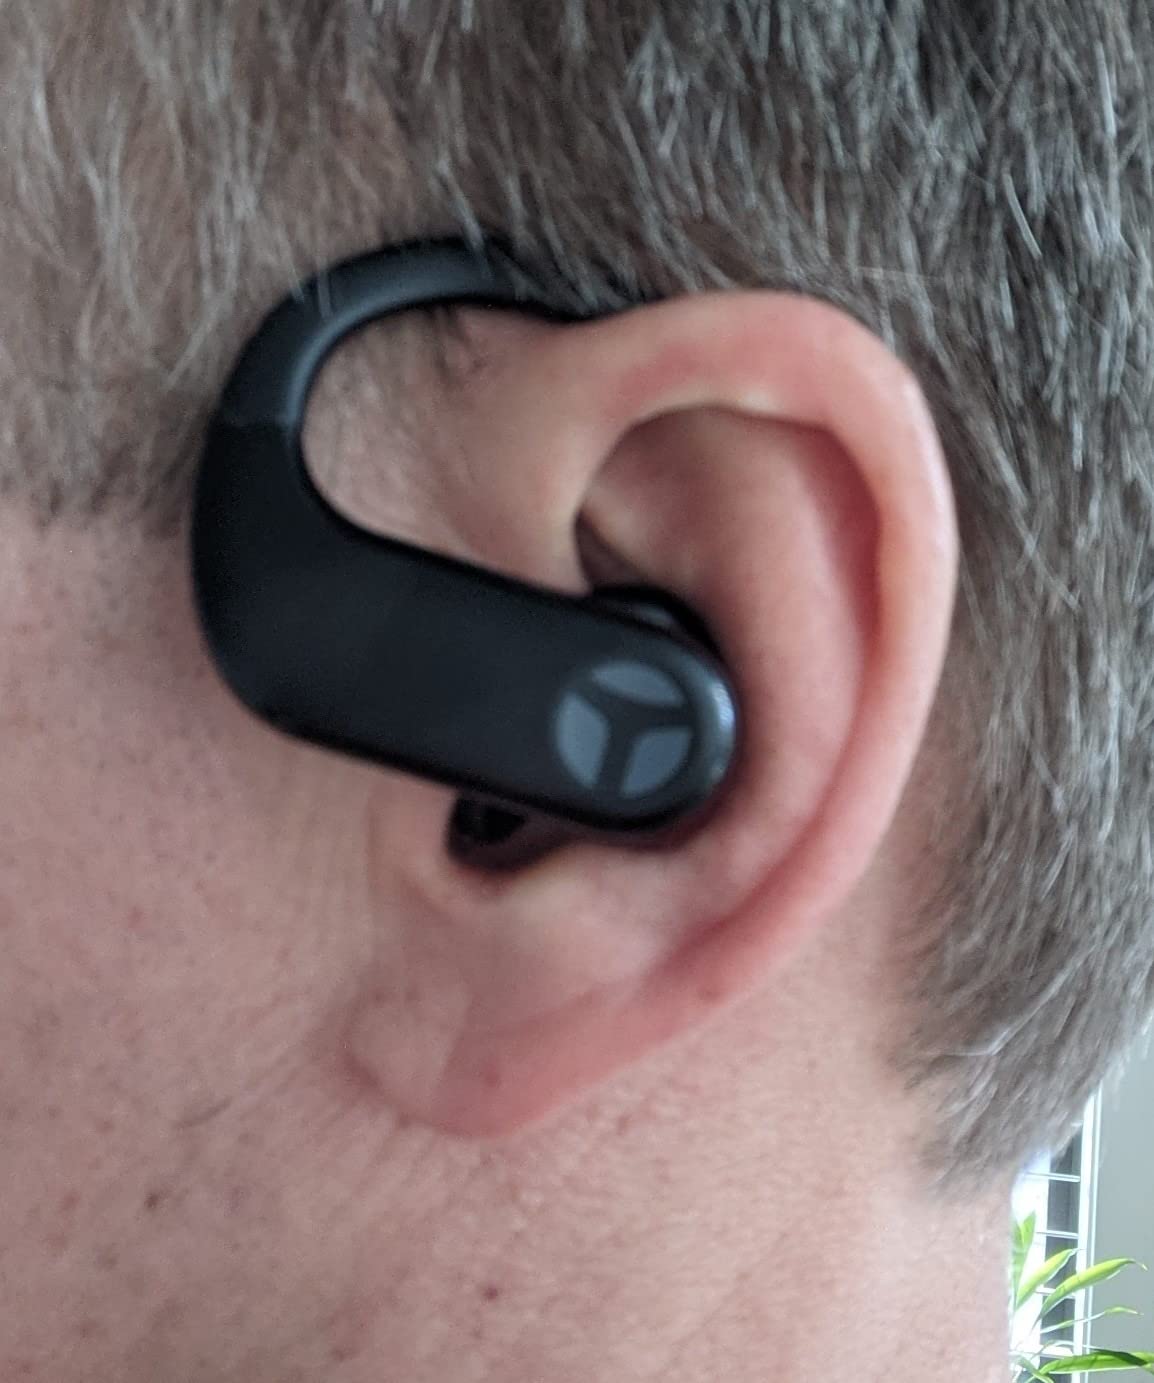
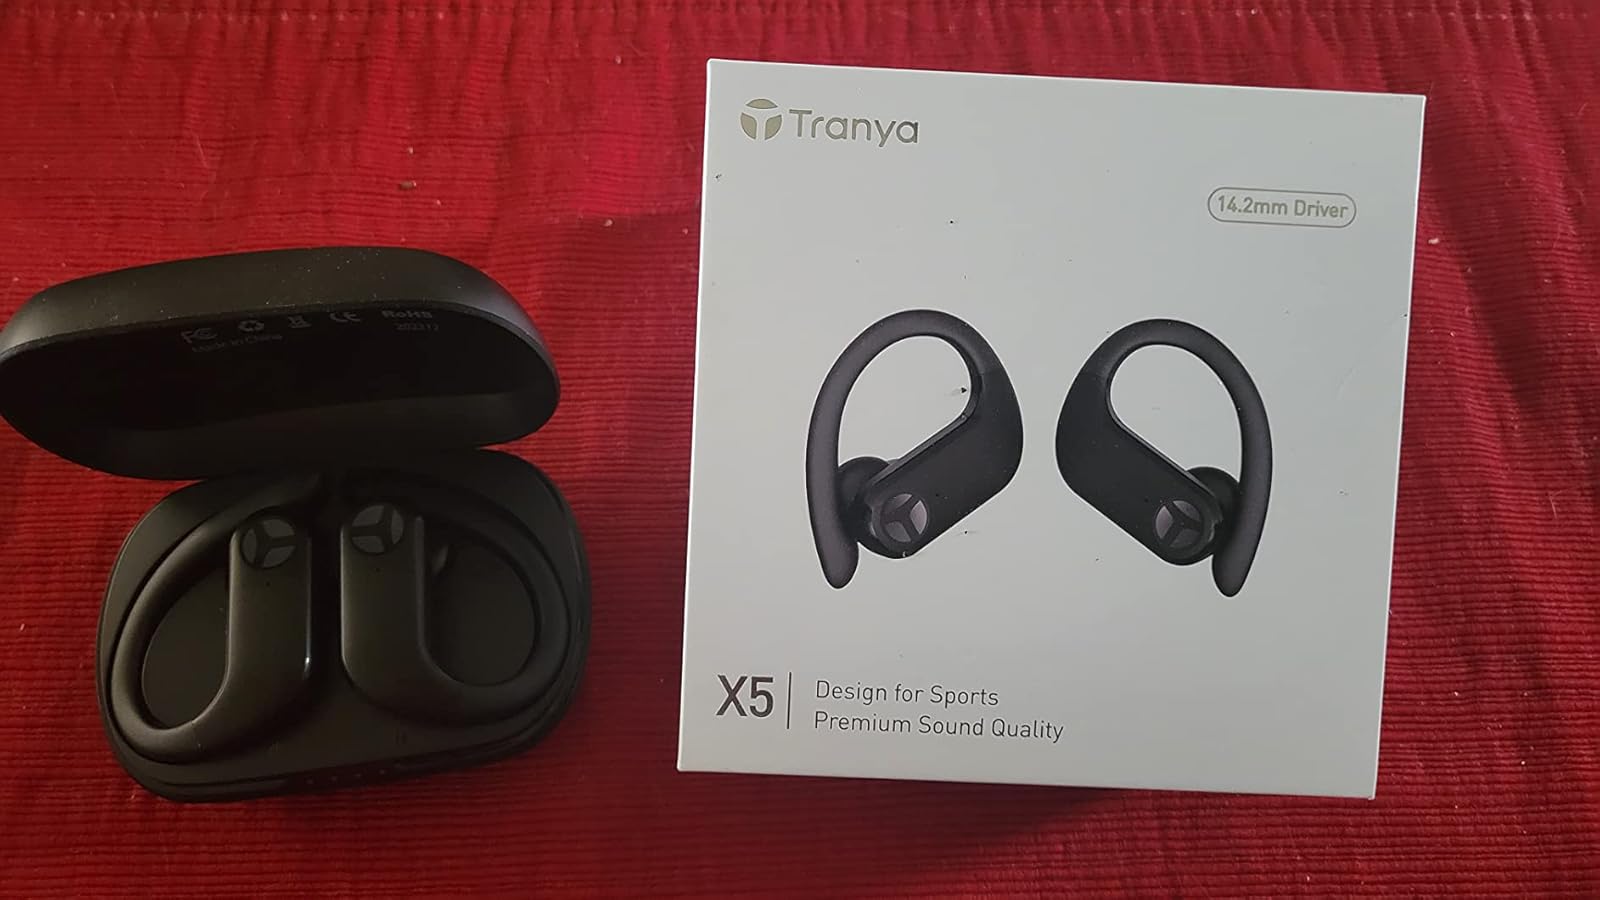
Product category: earbuds
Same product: yes